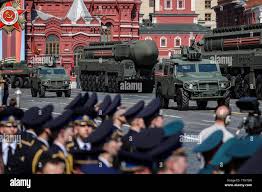
Label: Rs-24